Mir EO-2

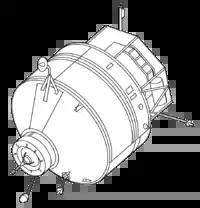
A drawing of the Kvant-1 module (without the Functional Service Module).

On 30 March 1987, the module Kvant-1 was launched; it was the second module of the space station Mir, and would add 40 m of pressurized volume to Mir, bringing the total to about 130 m. Attached to Kvant-1 was a Functional Service Module (FSM), which contained propellants, and was used to direct the module to Mir. At launch, the Kvant module had a mass of 11 tonnes, and the FSM had a mass of 9.6 tonnes. At the time, this was the heaviest payload to be launched by a Proton rocket. The automatic docking system was unable to dock the module completely with Mir on the first attempt. On April 5, the crew of EO-2 retreated to their lifeboat, Soyuz TM-2, in case the module lost control.